NLF and PAVN battle tactics

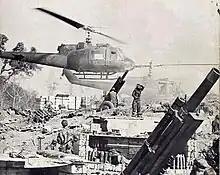
Versatile helicopters enabled US firebases to be quickly established. When surrounded by superior air-mobile forces communist troops often fought delaying actions until nightfall, facilitating a breakout in the darkness. Special units were sometimes tasked to probe US encirclements for weak spots.

Booby traps and mines caused immense psychological pressure on US and ARVN troops and also inflicted numerous casualties. By 1970 for example, some 11% of fatalities and 17% of injuries inflicted on US troops were caused by booby traps and mines. Identified by a variety of markers for friendly forces, these devices slowed operations, diverted resources towards security and clearance activity, damaged equipment and poisoned relations between soldiers and the surrounding civilian population.